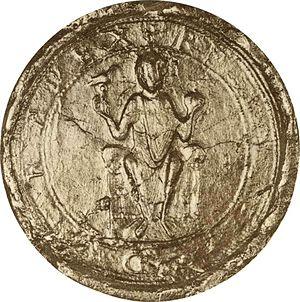
Rodolphe de Rheinfelden, fut duc de Souabe de 1057 à 1077. Du parti de son beau-frère le roi Henri IV, à l'origine, il est devenu un opposant notoire au cours de la querelle des Investitures et fut élu antiroi le 15 mars 1077. Après trois ans de conflit armé entre les deux partis, la campagne de Rodolphe pris fin avec la bataille de Hohenmölsen où il perdit la vie.